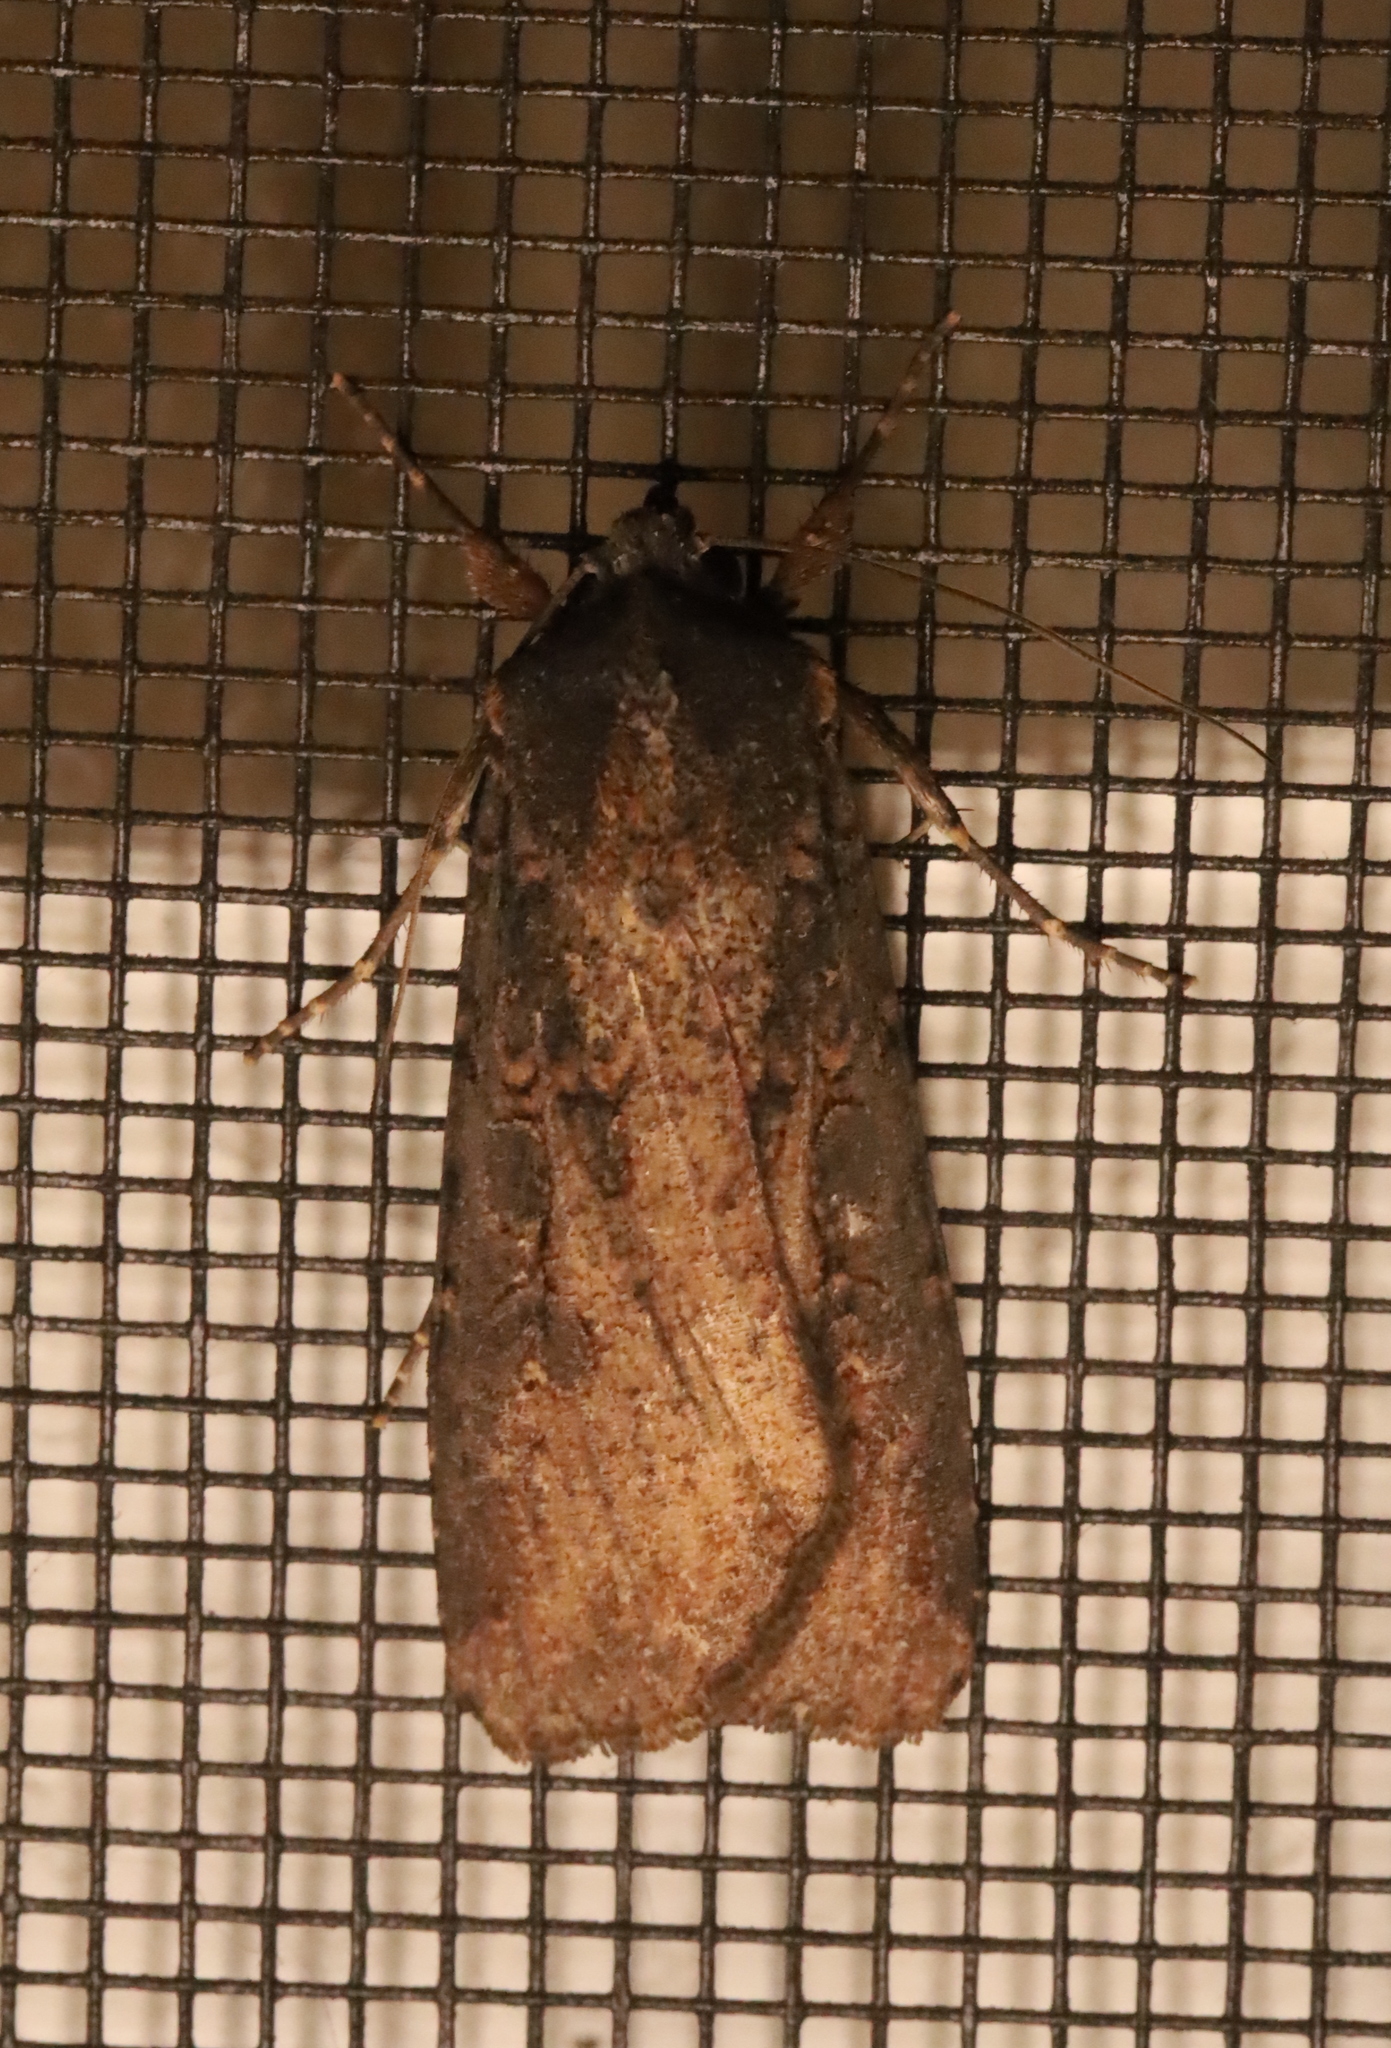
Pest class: cutworms